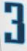
Number: 3